Allgemeiner Österreichischer Frauenverein

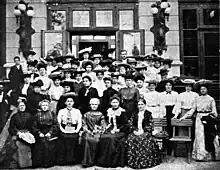
Meeting of the "Allgemeiner Österreichischer Frauenverein" 1904 in Vienna

The ( AÖFV, English: General Austrian Women's Association) was an Austrian women's organization for women's suffrage, active between 1893 and 1919.